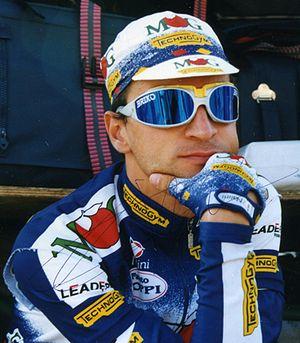
PARIS-TOURS 1997